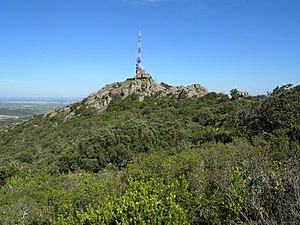
Força Réal est un sommet des Pyrénées culminant à 510 m d'altitude dans le département français des Pyrénées-Orientales.